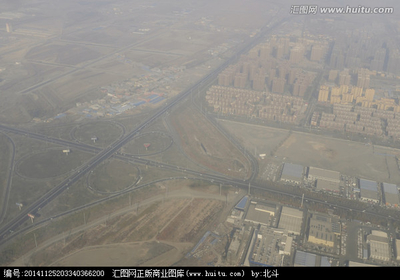
Weather: foggy or hazy